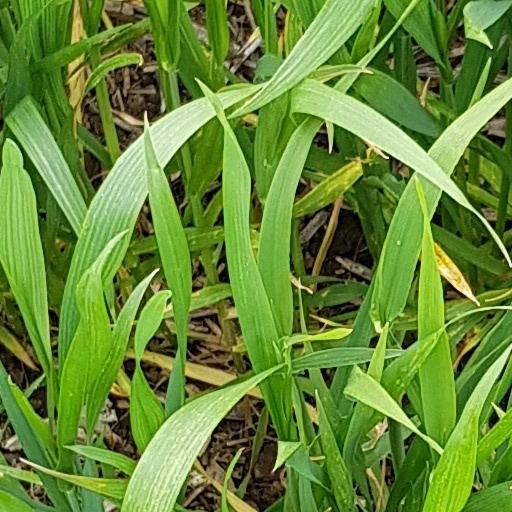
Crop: wheat